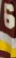
Number: 6